Alive Galaxy Tour

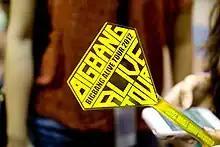
Fan holding a Big Bang stick at a concert

Tickets for the group's world tour, which kicked off in Seoul in March 2012, sold out faster than Live Nation had anticipated. In Singapore, all tickets were sold out shortly after its on sale and a second show was immediately announced to cope with the huge ticket demand from fans. Later in Malaysia, they attracted more than 3,500 fans to queue up at the box office to fight for their tickets. In Taiwan, all 22,000 tickets of their 2 shows were sold out within just a few hours.